Walt Disney World Monorail System

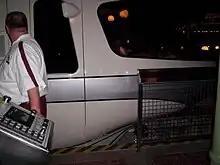
Platform Controls at Magic Kingdom Station.

The Express station at the Transportation and Ticket Center, and both stations at the Magic Kingdom have remotely opened or automated gates that bar riders from approaching the guideway (and, thus, any approaching or departing train) until the operators have determined that it is safe to allow people to board the train. The cast member at the station gives the riders instructions on how to board. The other stations have manually operated gates to serve this function.